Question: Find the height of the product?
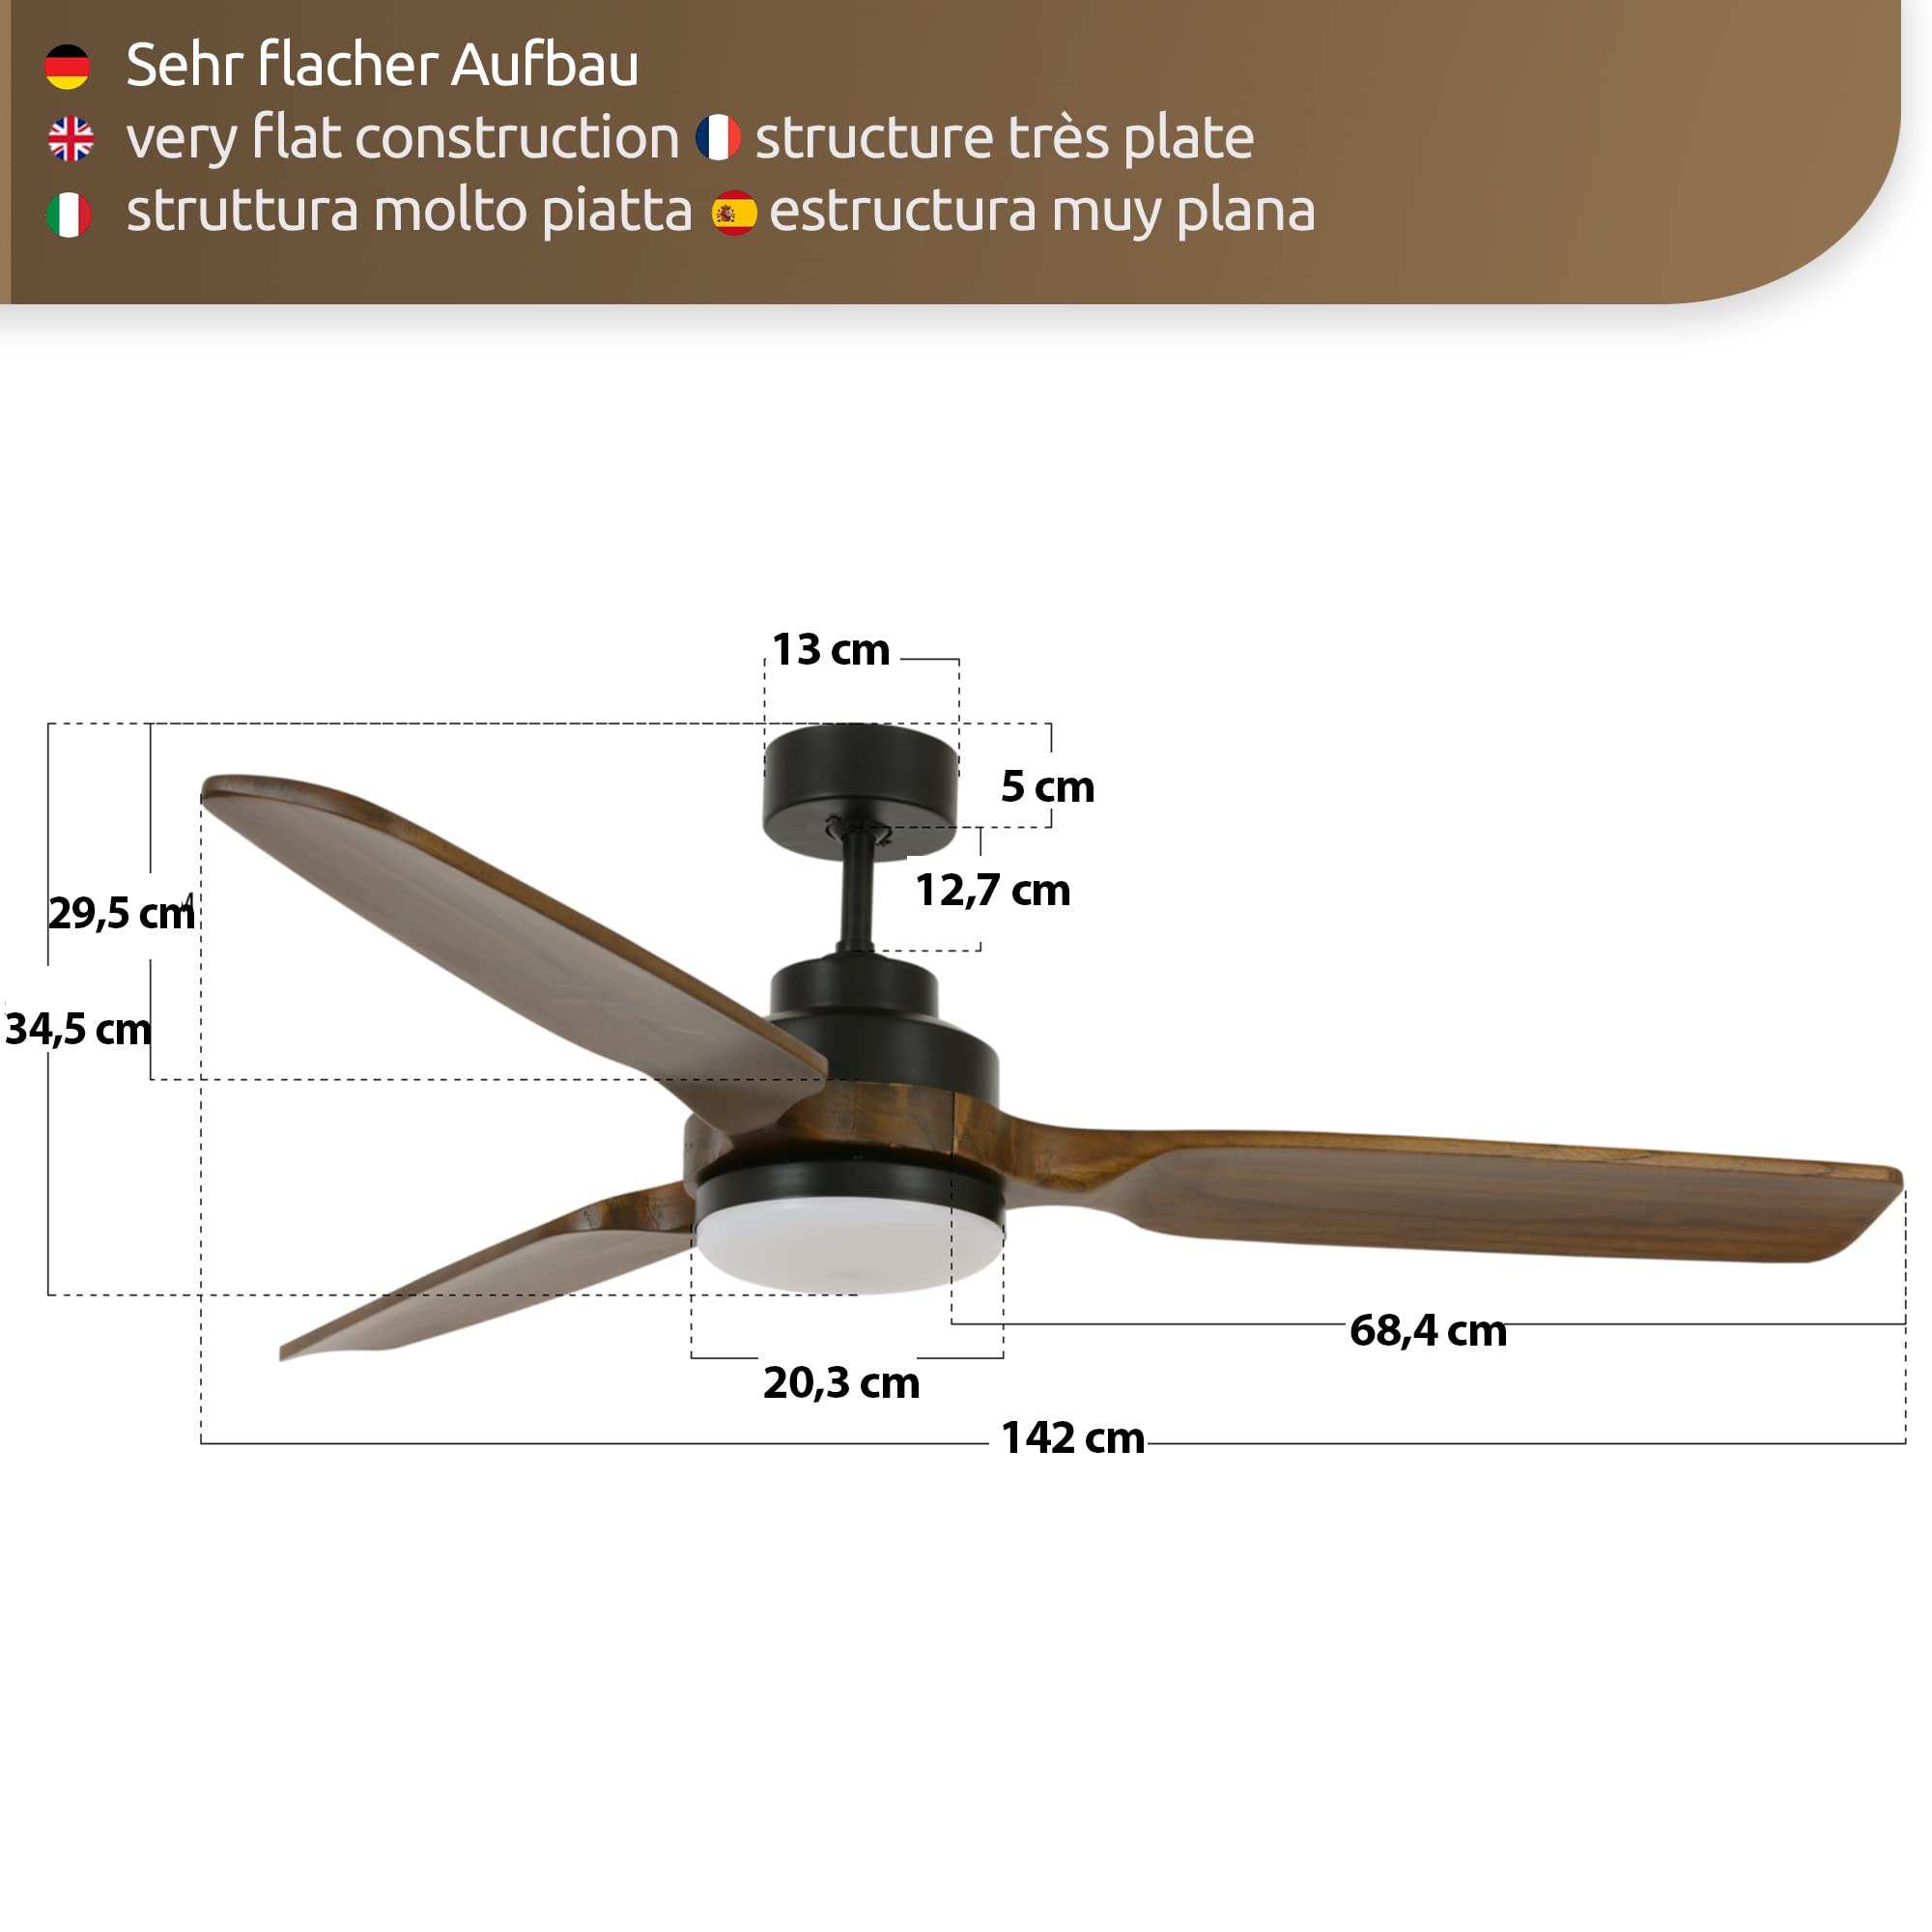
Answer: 29.5 centimetre